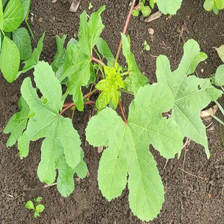
Weed species: Little_Mallow(Malva parviflora)